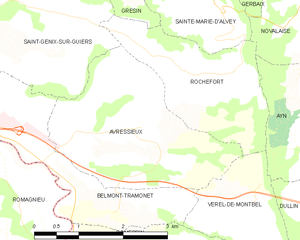
Carte des communes françaises